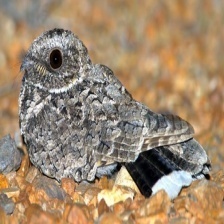
Species: COMMON POORWILL
Scientific name: PHALAENOPTILUS NUTTALLII